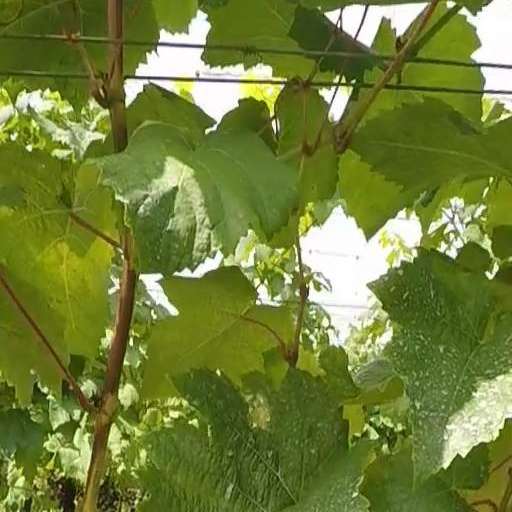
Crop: grape